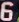
Number: 6